Tetrabiblos

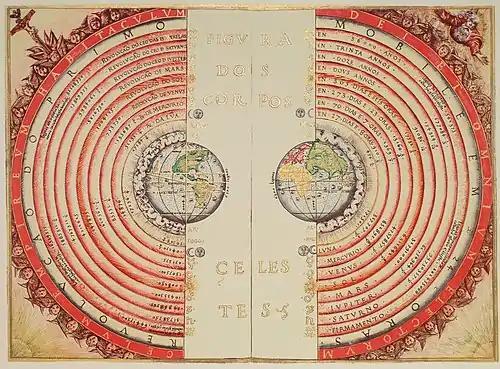
Figure of the heavenly bodies — An illustration of the Ptolemaic geocentric system by Portuguese cosmographer and cartographer Bartolomeu Velho, 1568 (Bibliothèque Nationale, Paris).

One of the unique features of the "Tetrabiblos", amongst the astrological texts of its period, is the extent to which the first book not only introduces the basic astrological principles, but synthesises and explains the reasoning behind their reported associations in line with Aristotelian philosophy. Chapter four, for example, explains the "power of the planets" through their associations with the creative humoral qualities of warmth or moisture, or the reductive qualities of cold and dryness. Hence Mars is described as a destructive planet because its humoral association is excessive dryness, whilst Jupiter is defined as temperate and fertilising because its association is moderate warmth and humidity. These associations are based on the arrangements of the planets with regard to the Sun, as perceived from the geocentric perspective, by which their orbits are measured is if they are centred upon the Earth.